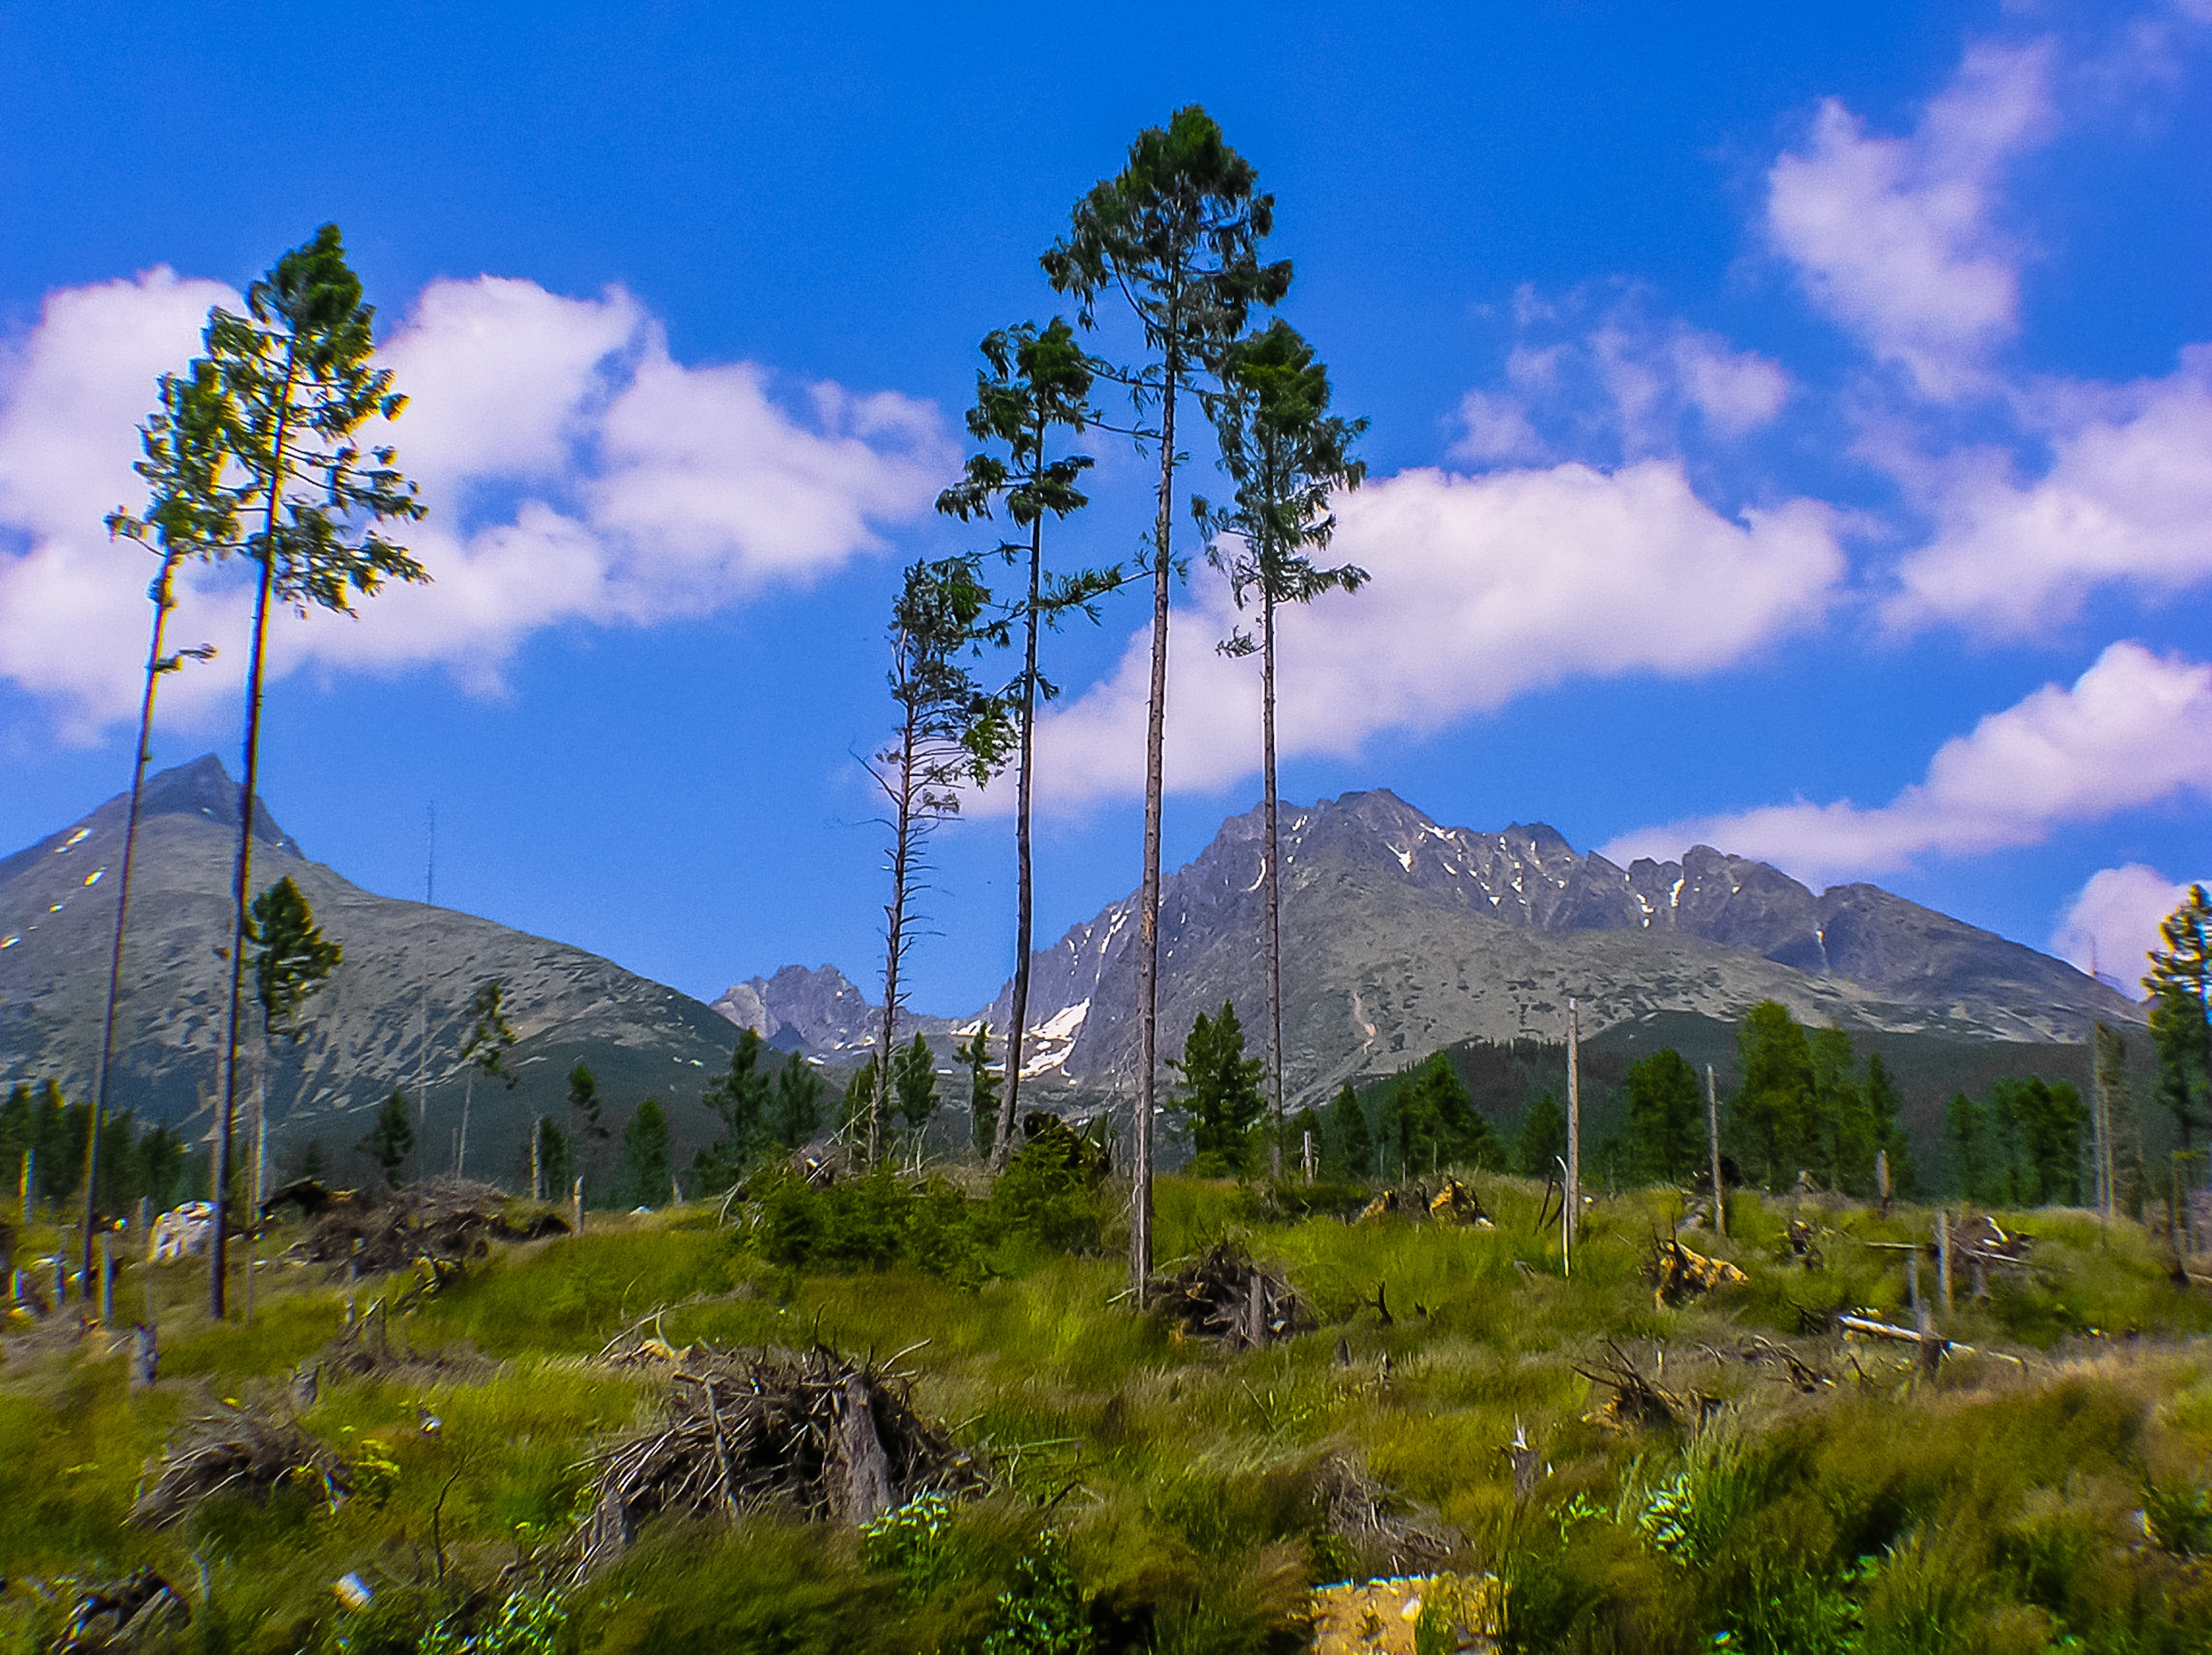
landscape, tree, nature, forest, wilderness, mountain, cloud, sky, meadow, hill, flower, valley, mountain range, national park, ridge, trees, mountains, vegetation, plateau, habitat, apocalypse, ecosystem, rural area, landform, biome, natural environment, geographical feature, woody plant, mountainous landforms